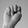
ASL letter: N